Goran Bregović

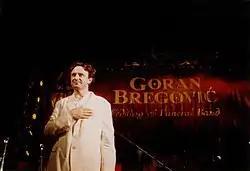
Bregović performing in Niš in 1997

During the late 1980s, a period that would turn out to be the final years of Bijelo Dugme, Bregović entered the world of film music. His first project was Emir Kusturica's "Time of the Gypsies" (1989) and it turned out to be a great success (both the film and the soundtrack). Bregović's collaboration with Kusturica continued as the musician composed the soundtrack (which was performed by Iggy Pop) for Kusturica's next film "Arizona Dream" (1993). During the Bosnian War, Bregović relocated to Paris, but also lived in Belgrade. His next major project, music for Patrice Chéreau's "Queen Margot" was a great success as well, and as a result, the film won two awards on the 1994 Cannes Film Festival. The next year's Golden Palm award went to "Underground", for which Goran Bregović composed the music.